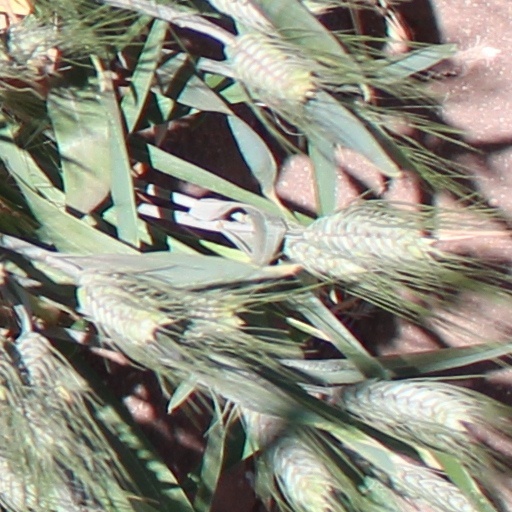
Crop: wheat